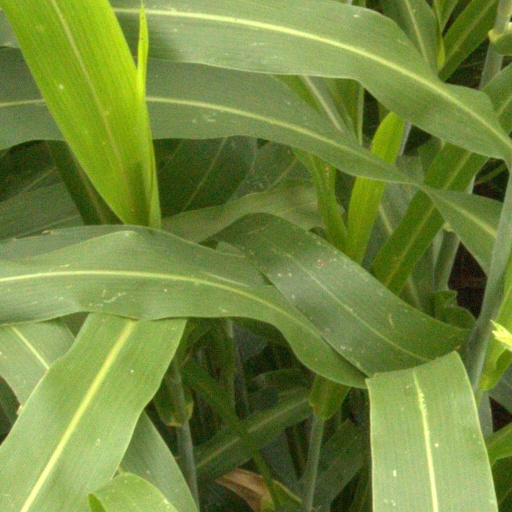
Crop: sorghum